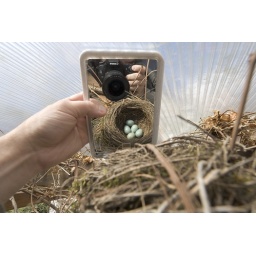
i had to use the mirror because the birds built the nest right below the ceiling of our garden porch.